Hans Reck

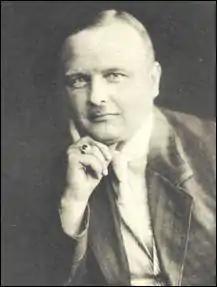
Hans Reck

Hans Gottfried Reck (24 January 1886 – 4 August 1937) was a German volcanologist and paleontologist.